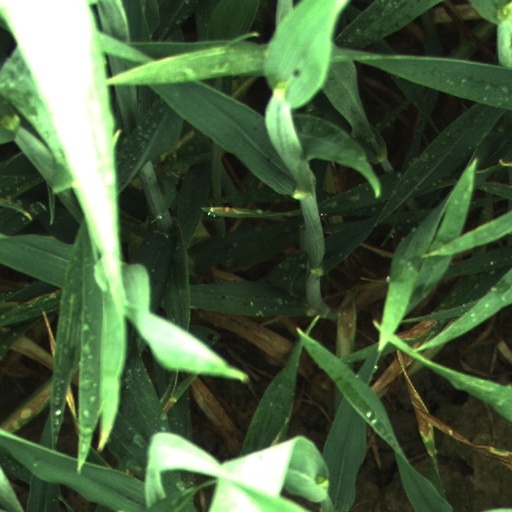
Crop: wheat